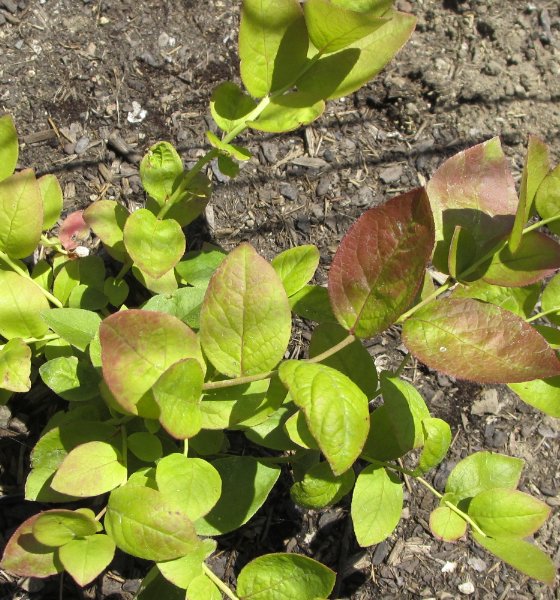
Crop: blueberry
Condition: healthy